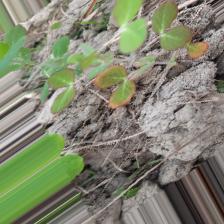
Label: Lentil Rust